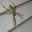
Label: spider